County Borough of Teesside

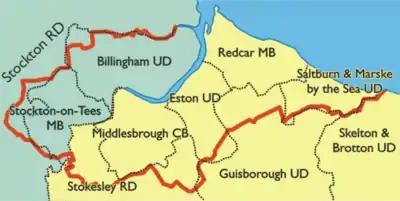

The commission published draft proposals for the North Eastern General Review Area in April 1962 and a final report in October 1963. The report recommended the creation of a single county borough for the Teesside area as it: